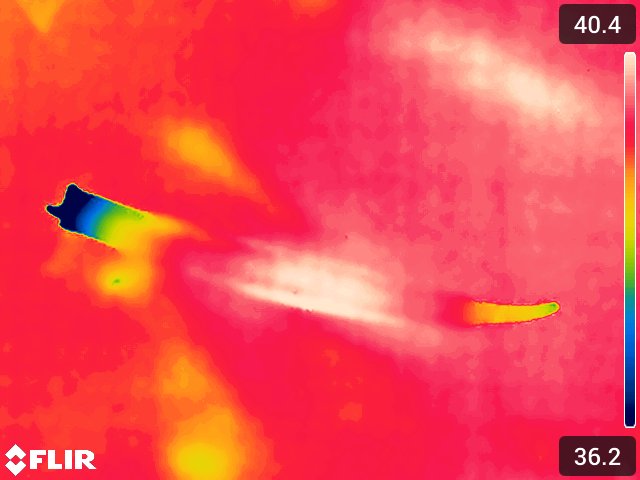
Maturity: over_matured